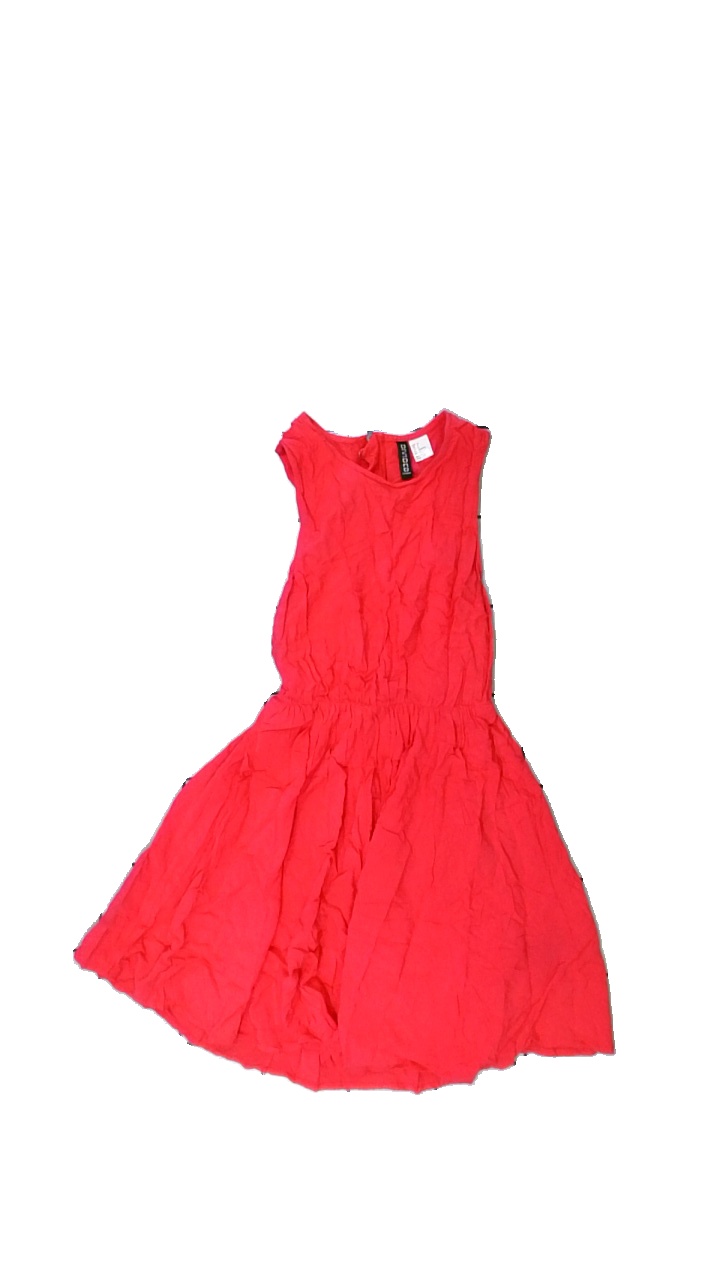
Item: Dress (Ladies)
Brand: H&m
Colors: Pink
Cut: Regular, C-collar
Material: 100% viscose
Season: All
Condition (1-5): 3
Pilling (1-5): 3
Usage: Recycle
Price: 50-100